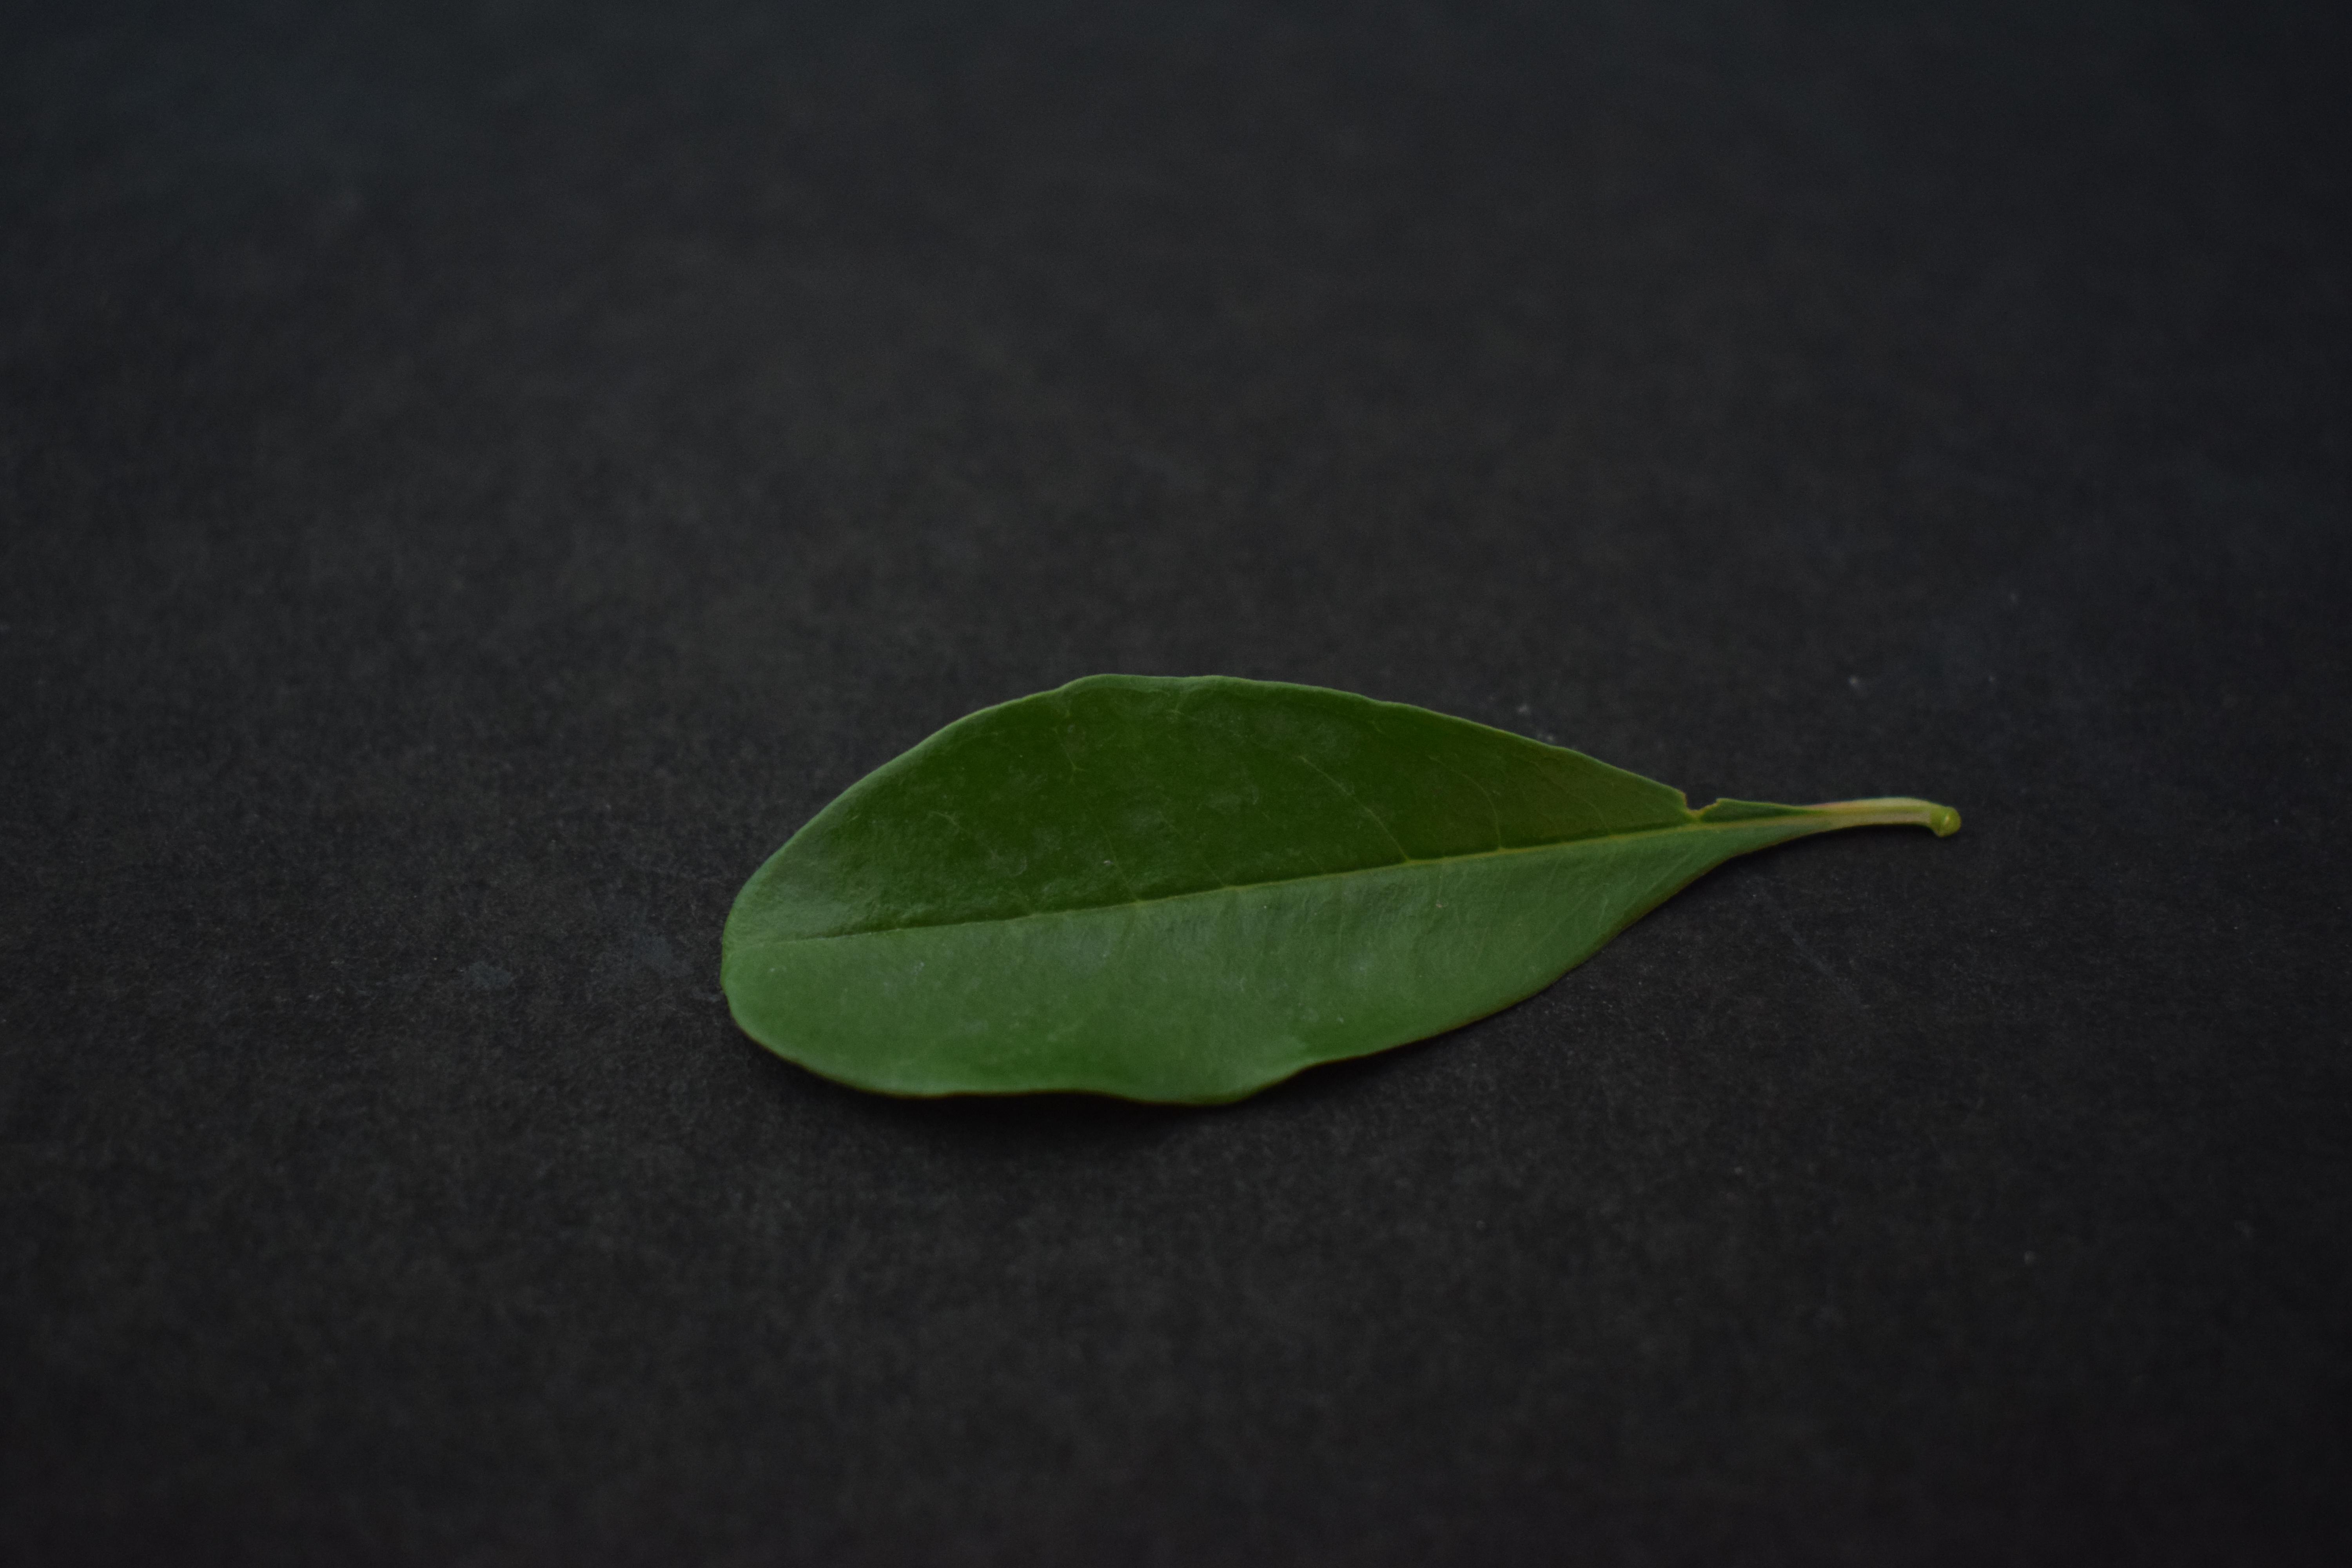
Plant species: Pomegranate